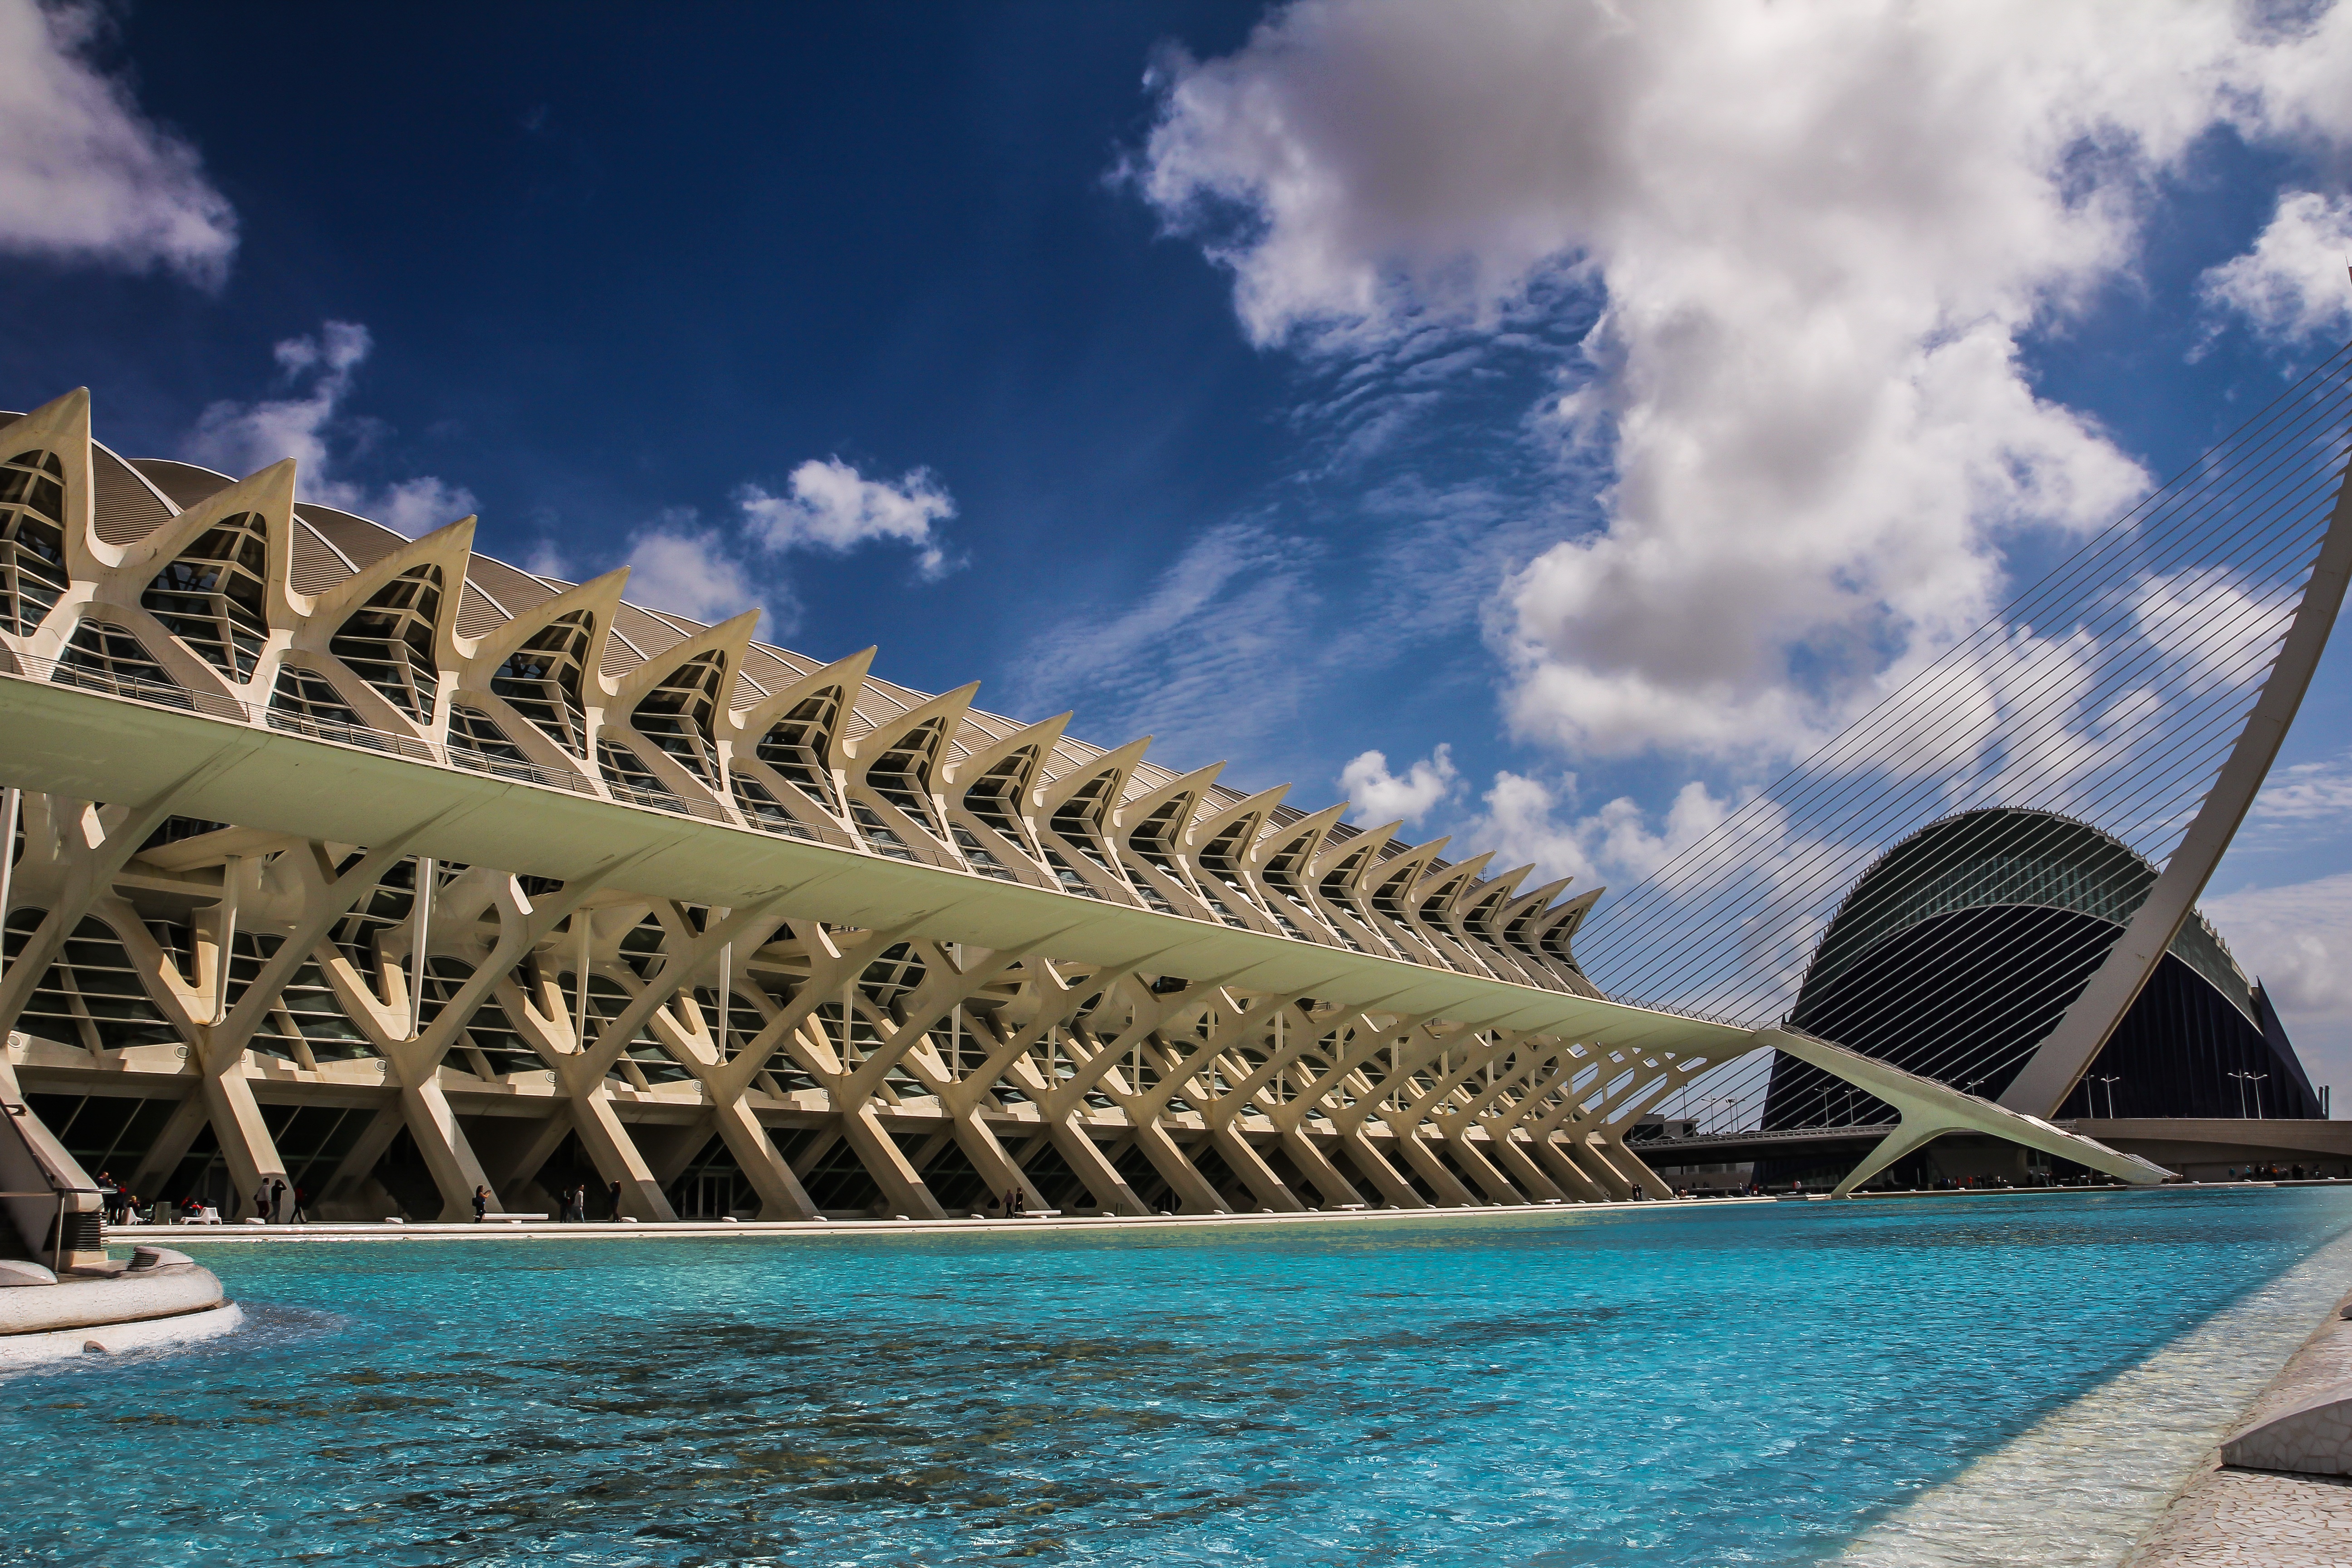
sea, architecture, swimming pool, modern, spain, buildings, valencia, city of arts and sciences, city of sciences, valencian community